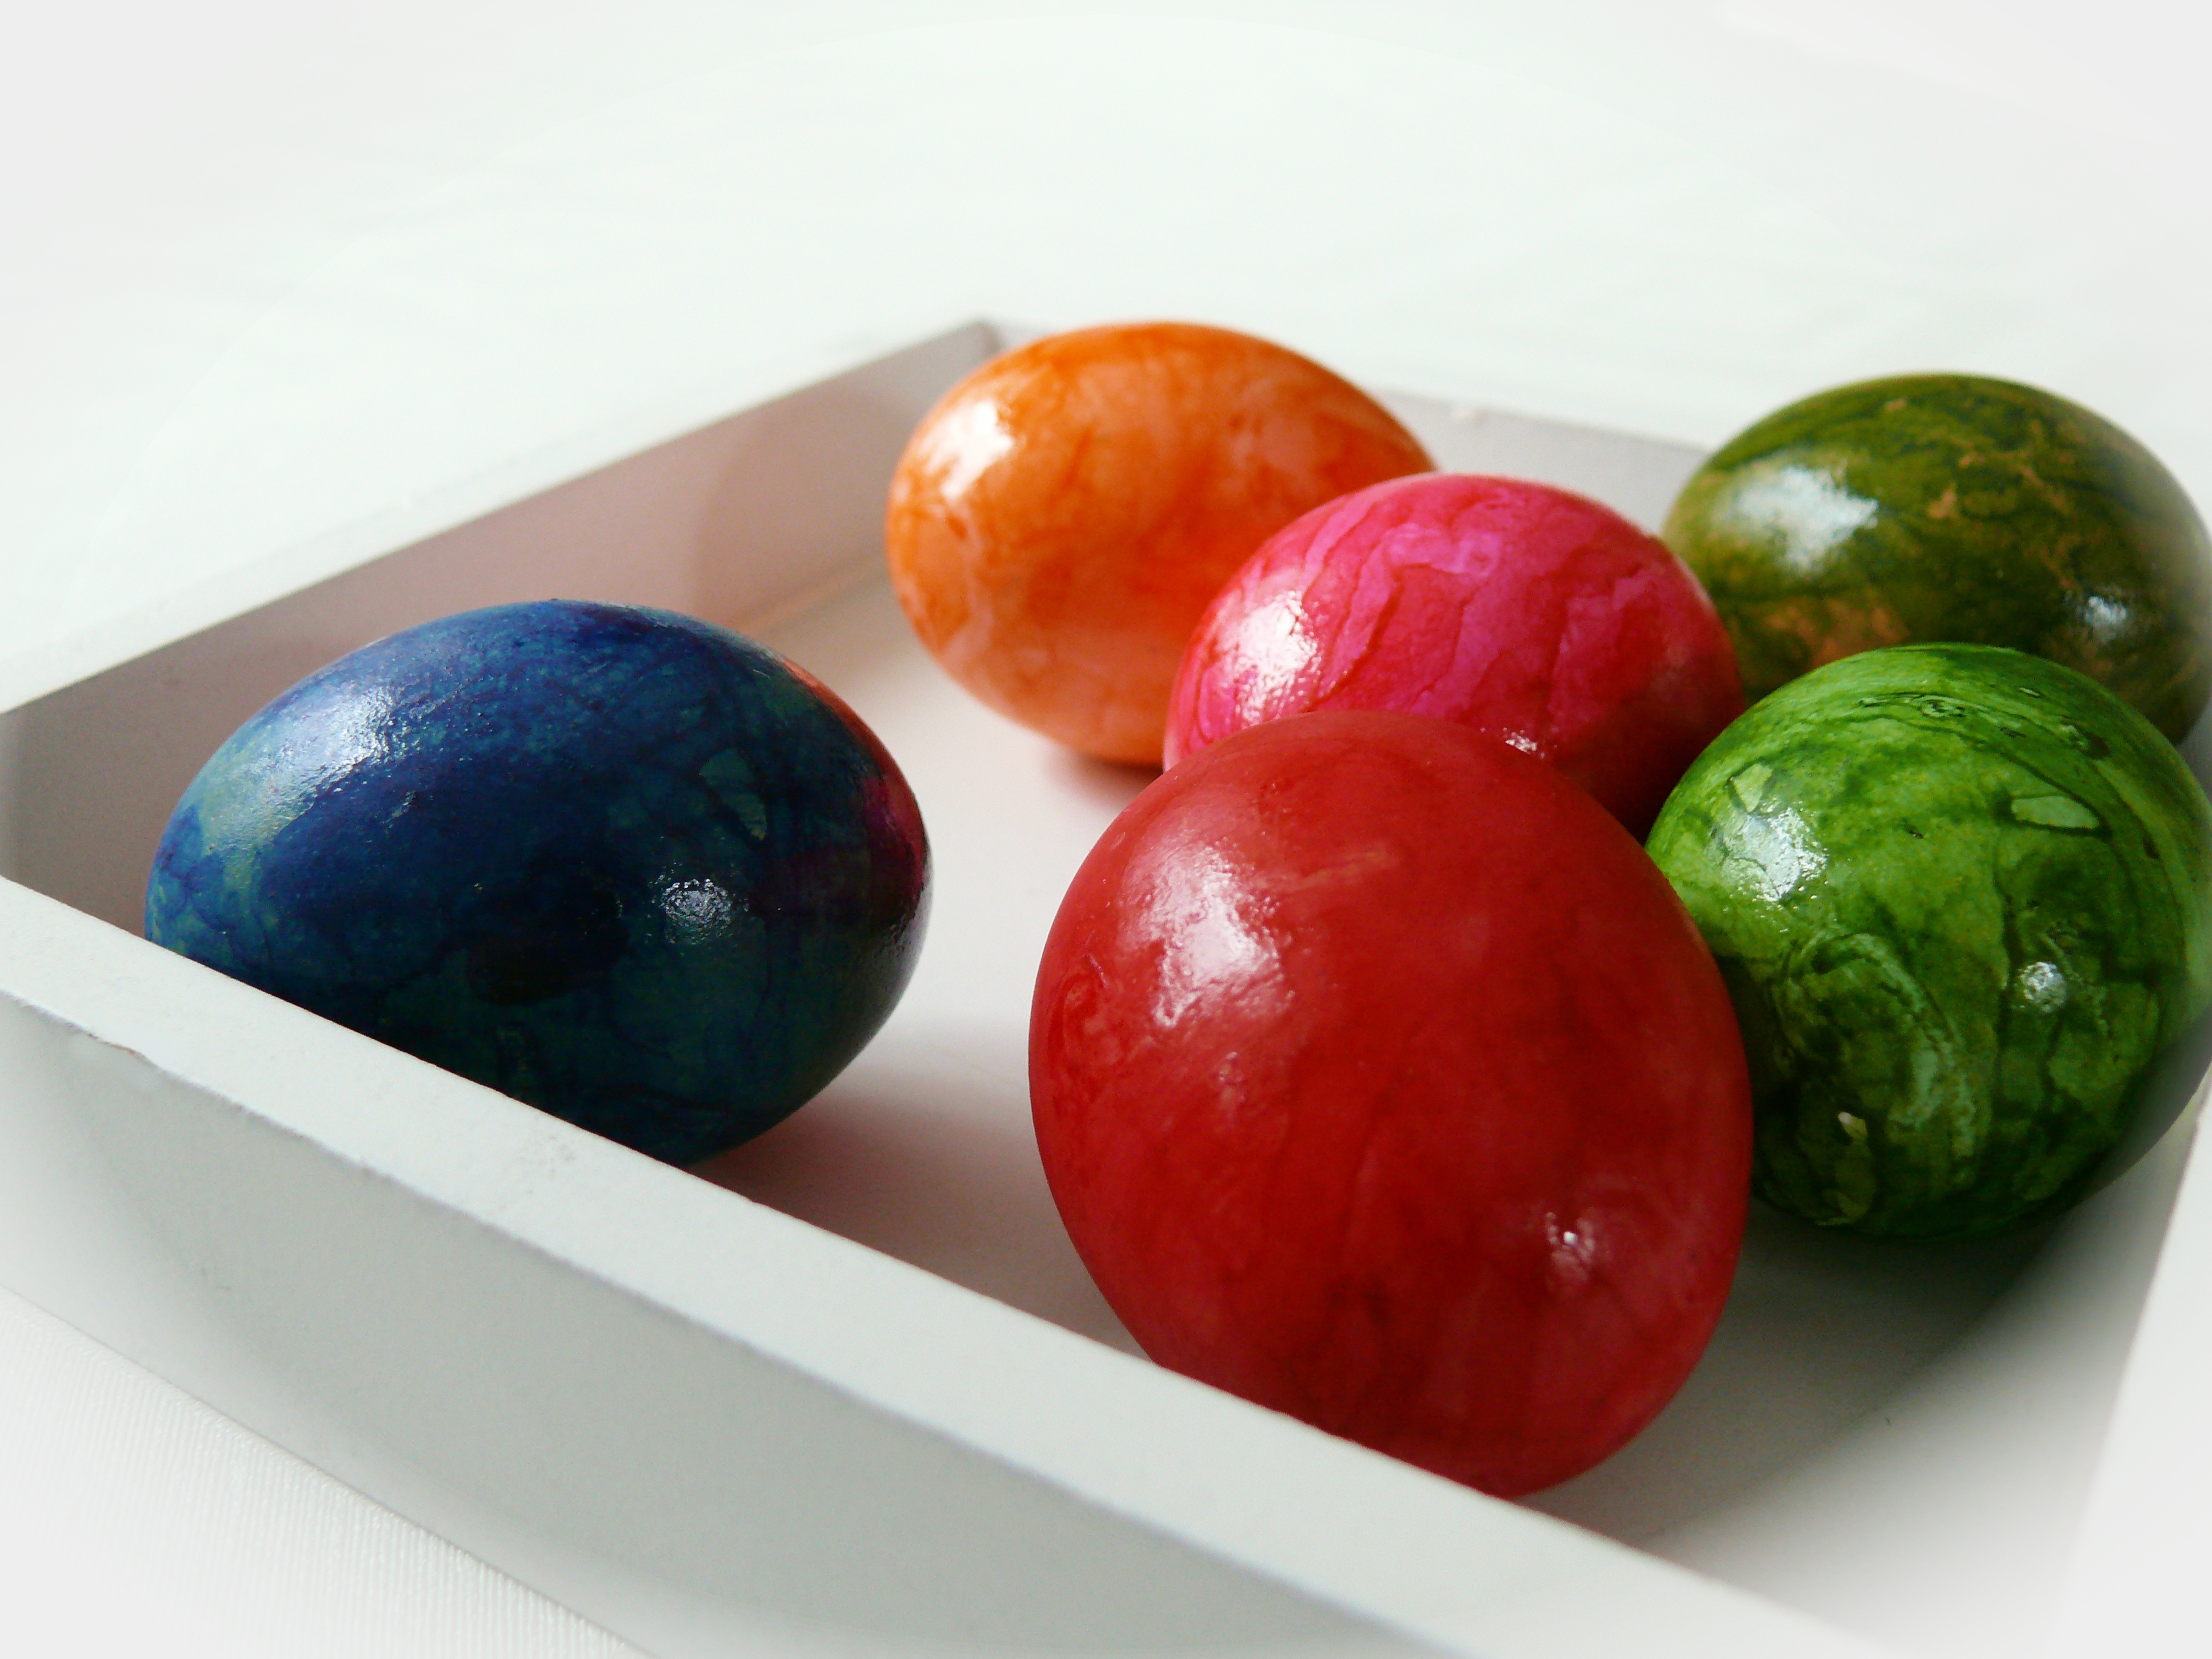
plant, fruit, food, produce, vegetable, color, colorful, easter, colored, easter eggs, flowering plant, land plant